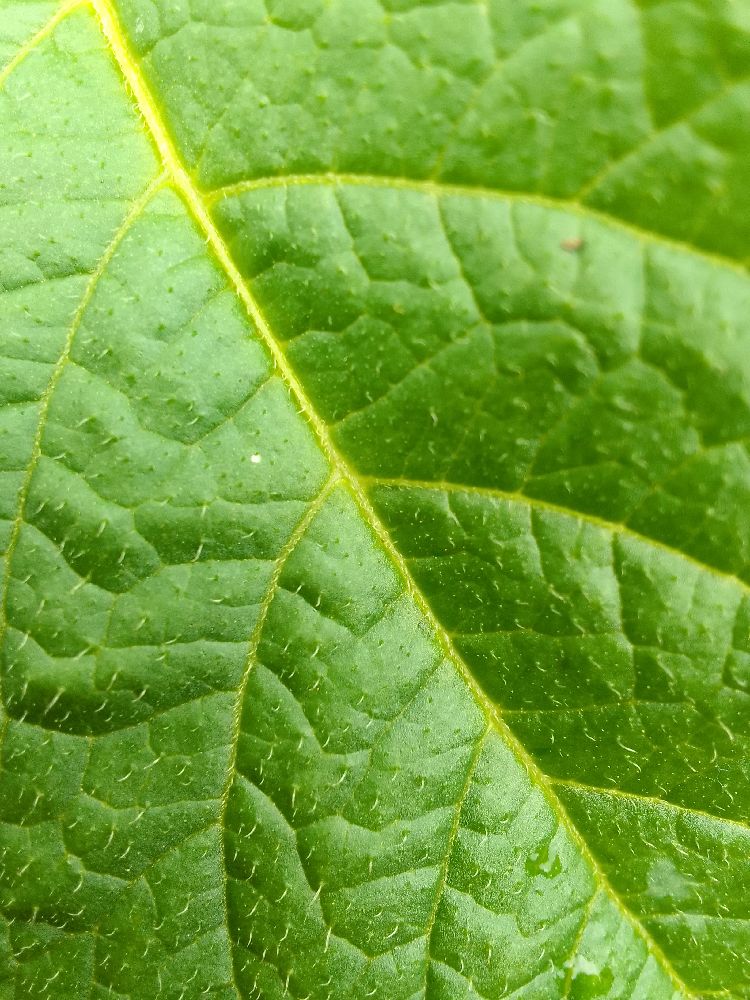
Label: Healthy